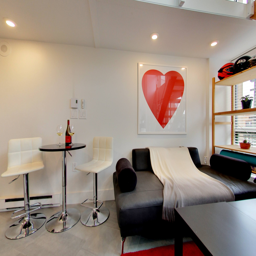
enough room for the whole crew